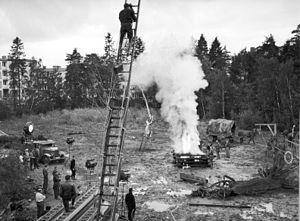
Le Septième Sceau est un film suédois d'Ingmar Bergman, sorti en 1957.